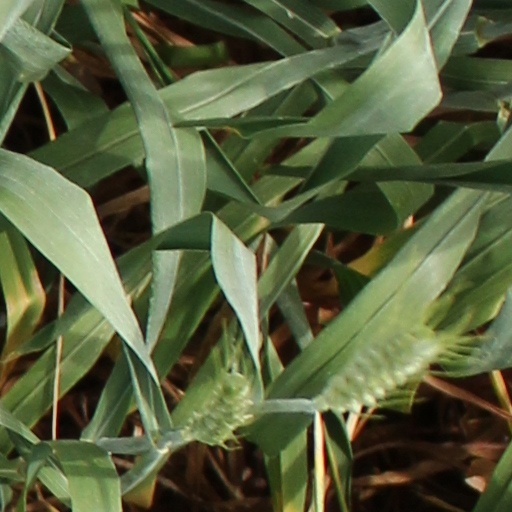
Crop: wheat